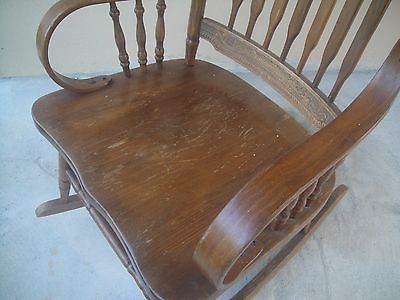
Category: chair